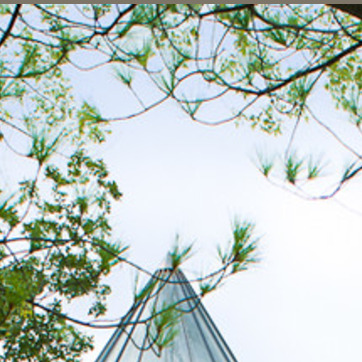
Material: sky